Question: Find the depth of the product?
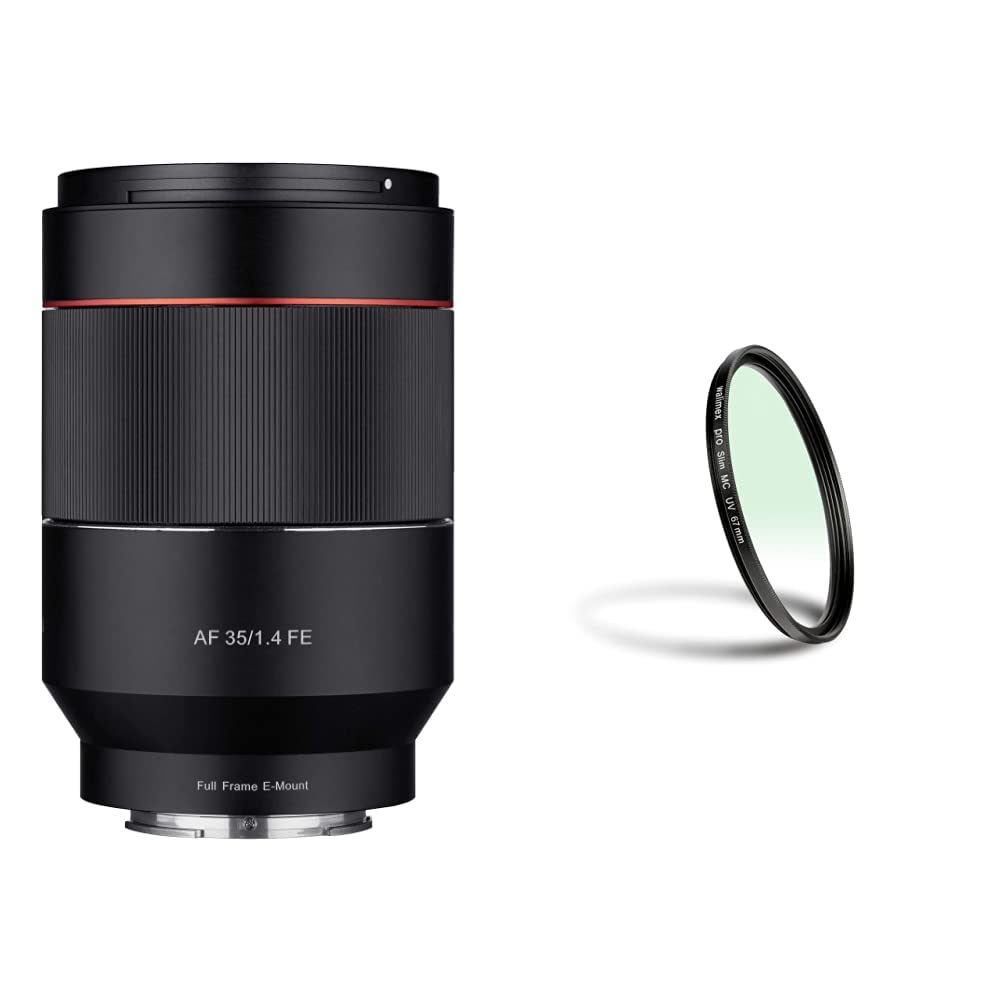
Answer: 67.0 millimetre